Venus In Situ Atmospheric and Geochemical Explorer

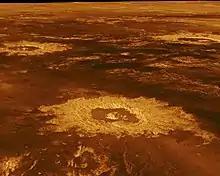
Impact craters on the surface of Venus (image reconstructed from radar data)

If selected for development, VISAGE would have launched in December 2024 with a targeted flyby of Venus in May 2025, and Venus arrival in December 2025. A carrier spacecraft would deploy the lander five days before it flew by Venus. The atmosphere of Venus at the surface has an average temperature of 450 °C and is highly acidic and corrosive, which severely limits the time a lander can function. The VISAGE lander would function autonomously while descending (1 hour) and would operate on the surface for additional 3.5 hours, and it would transmit its acquired data to the nearby carrier module for relay to Earth.